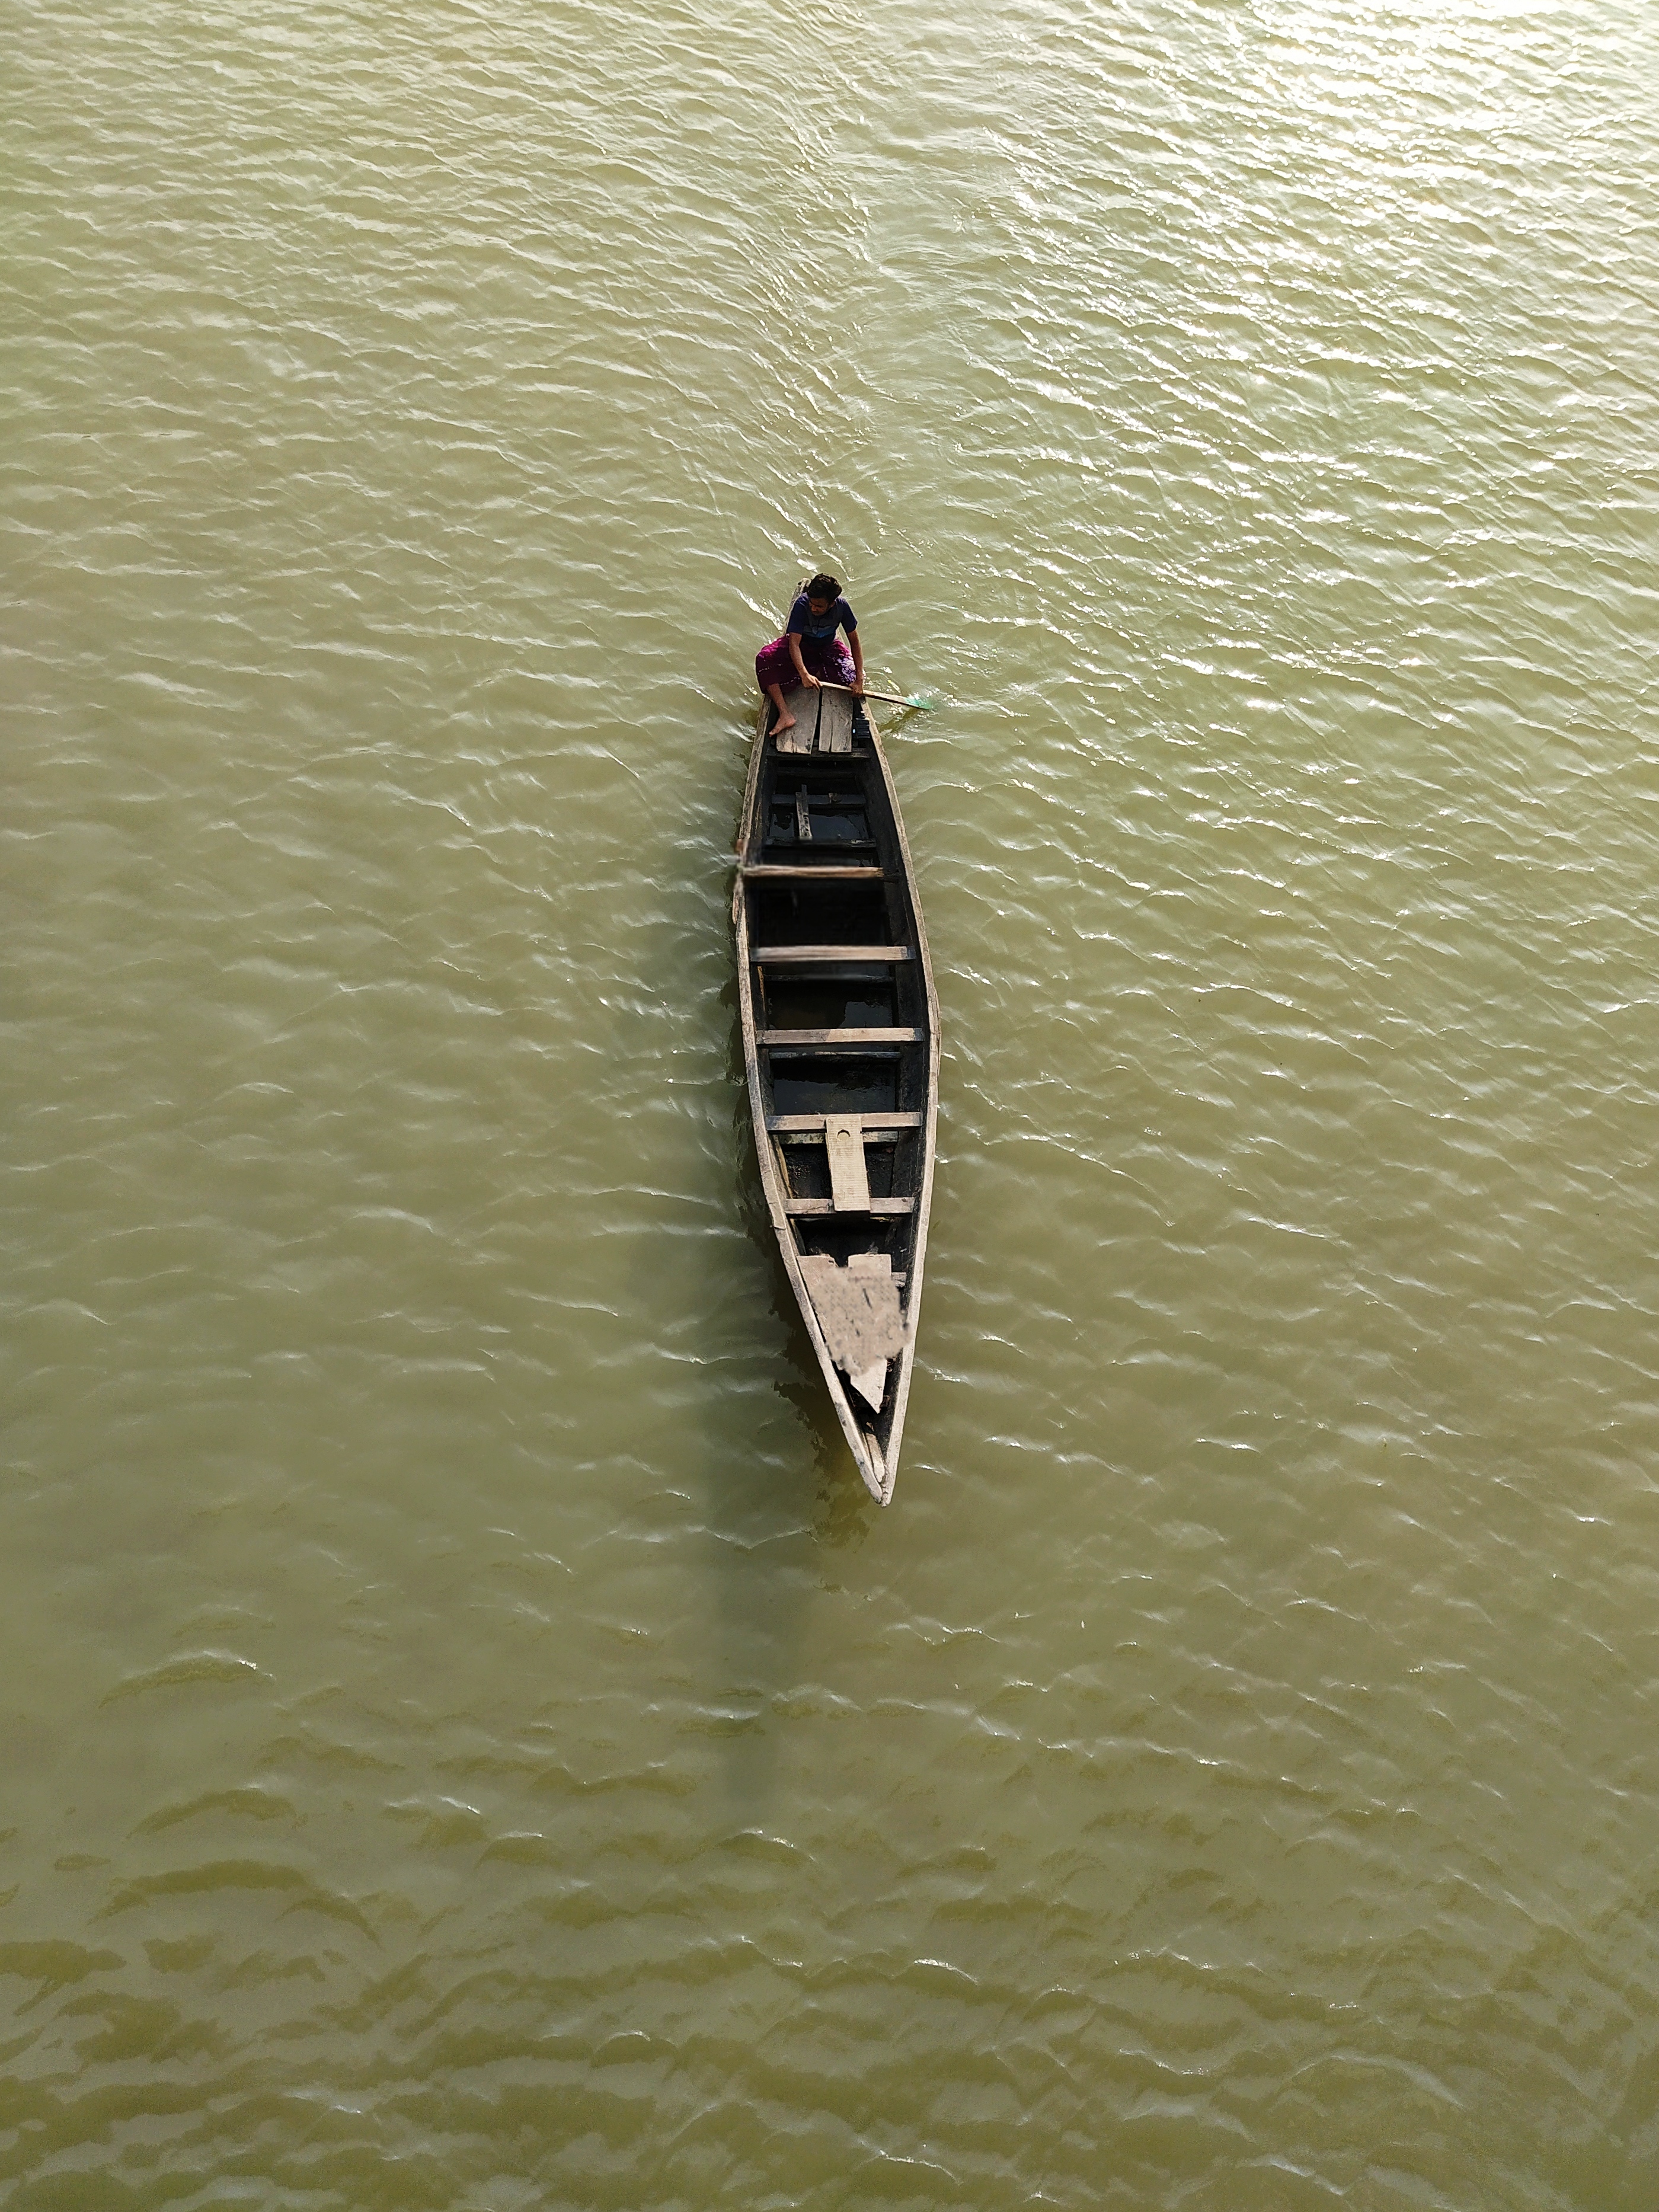
daily life, boot, travel, river, water, boat, watercraft, vehicle, boats and boating equipment and supplies, lake, outdoor recreation, recreation, paddle, canoe, water transportation, skiff, water sport, reflection, watercraft rowing, ship, boating, reservoir, landscape, wood, triangle, surface water sports, wave, lake district